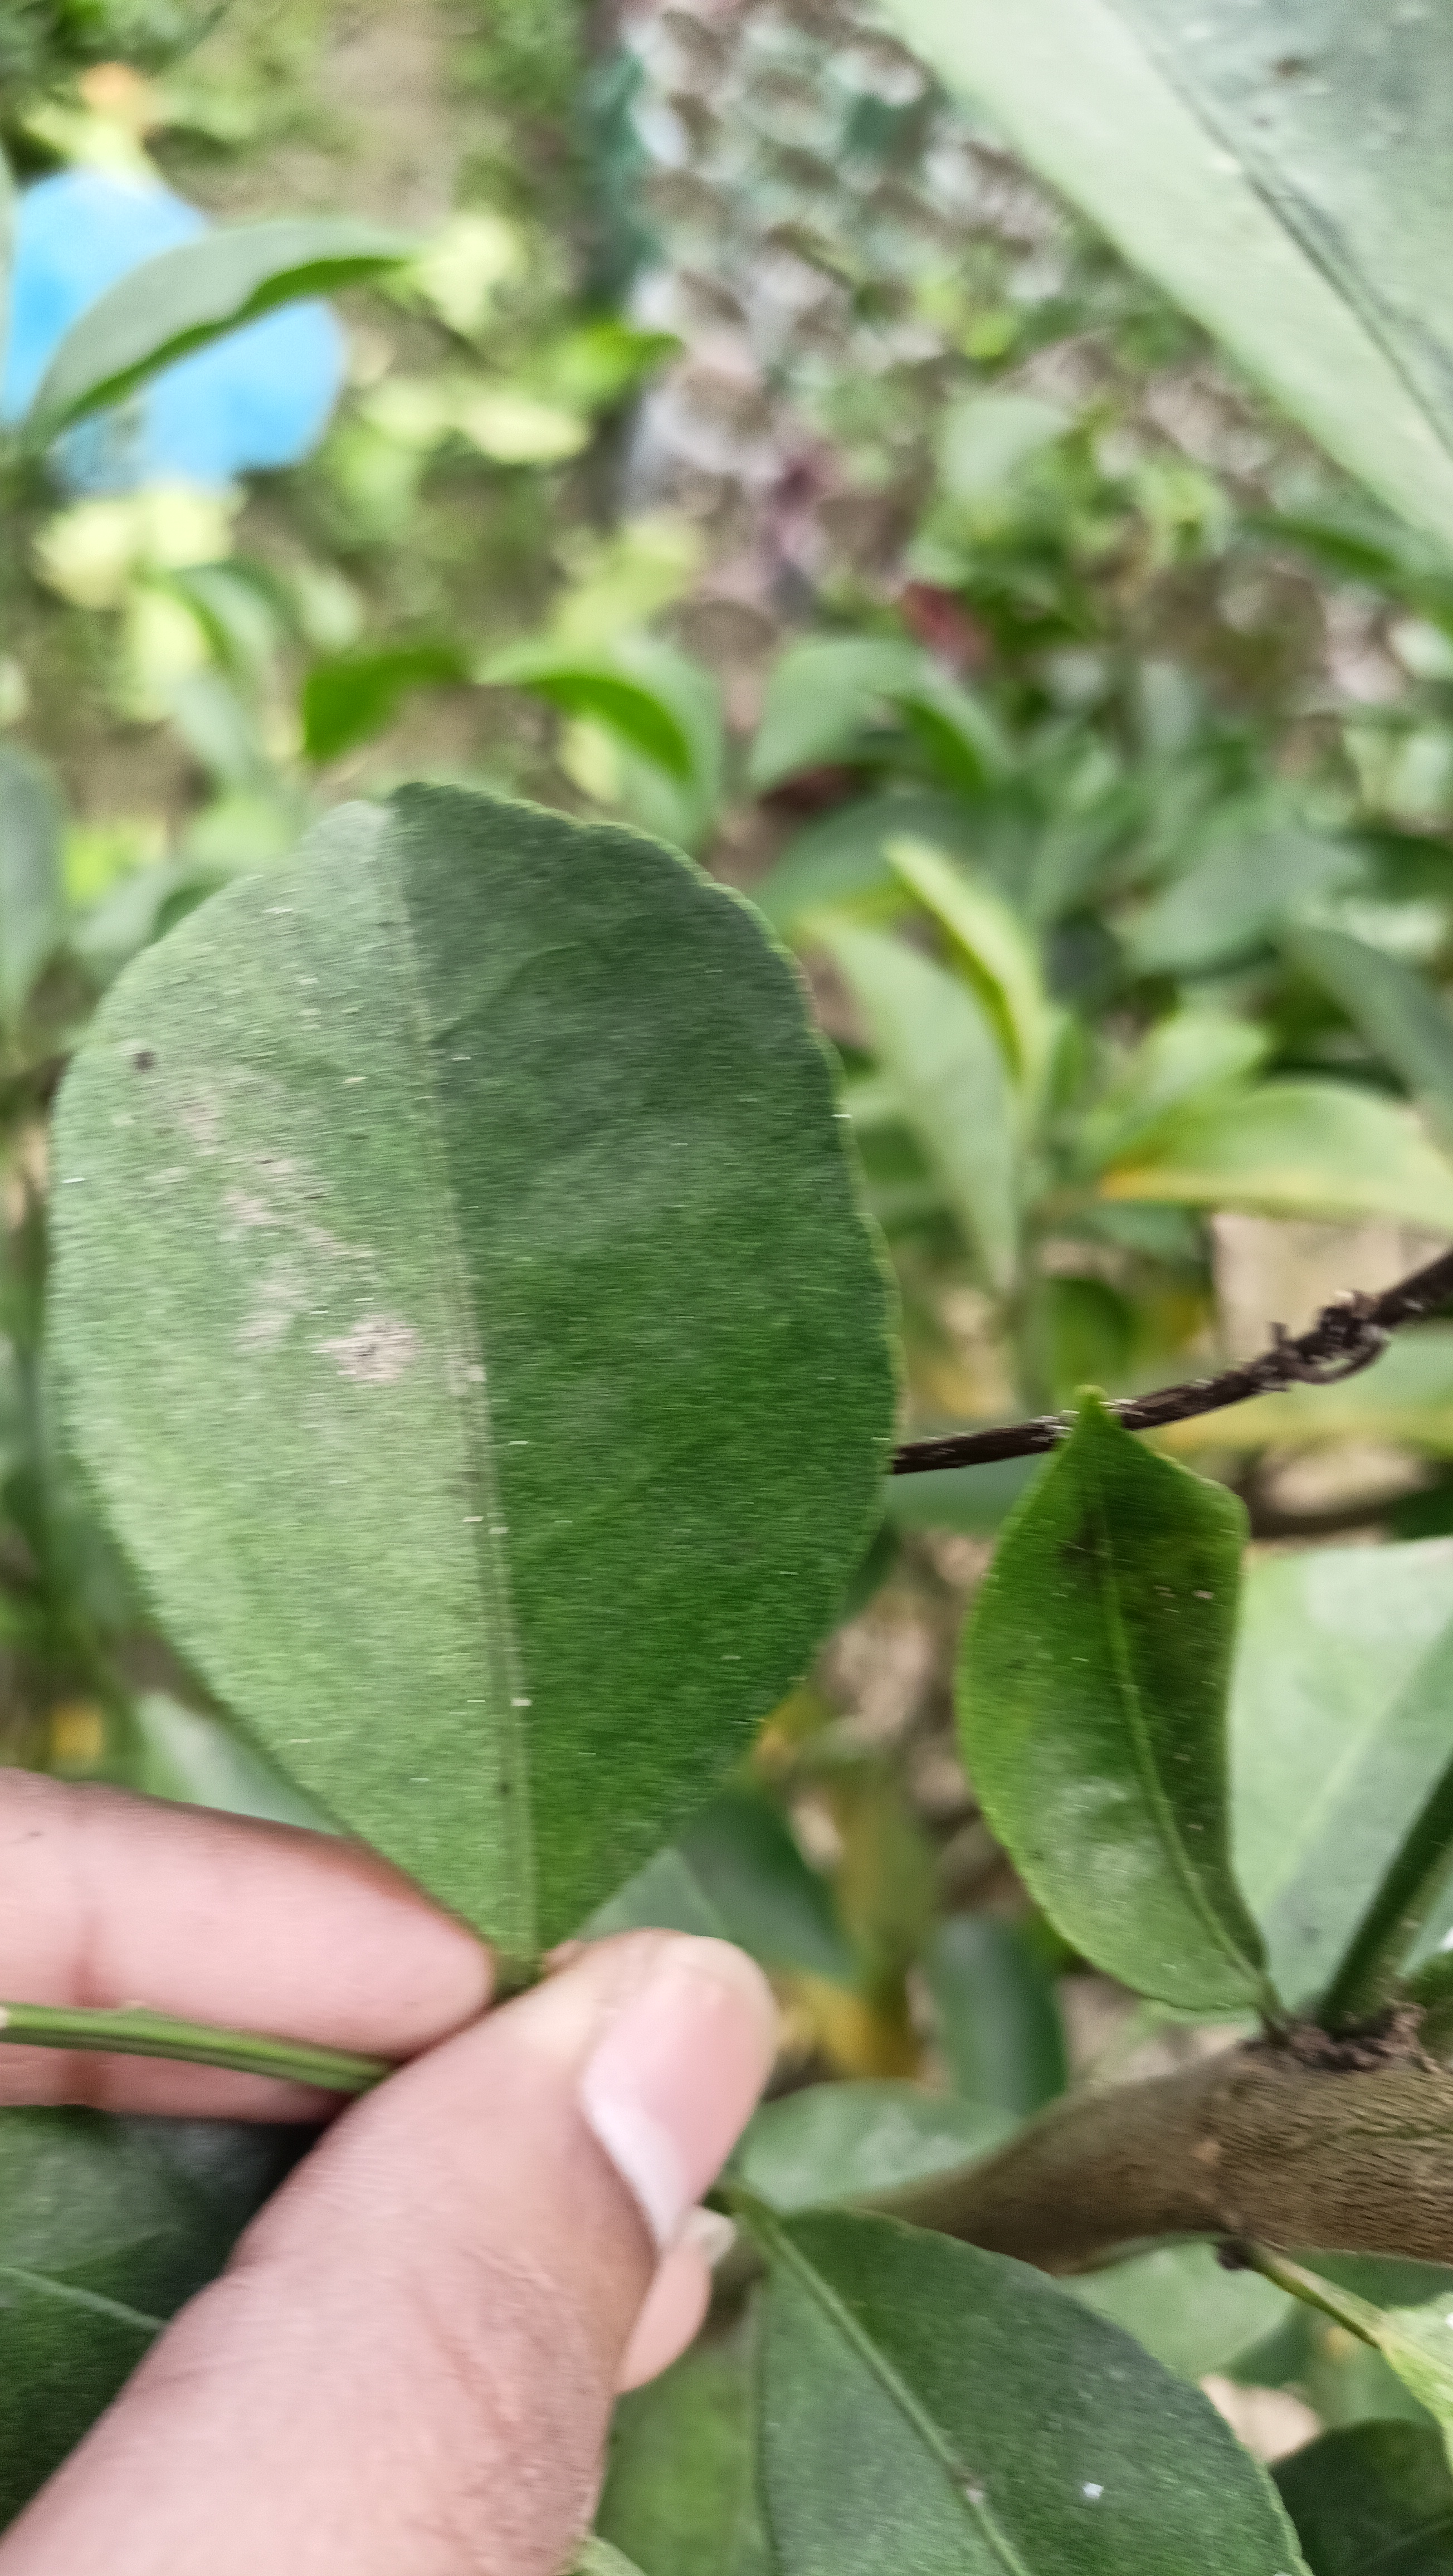
Mandarin leaf variety: China Mishti